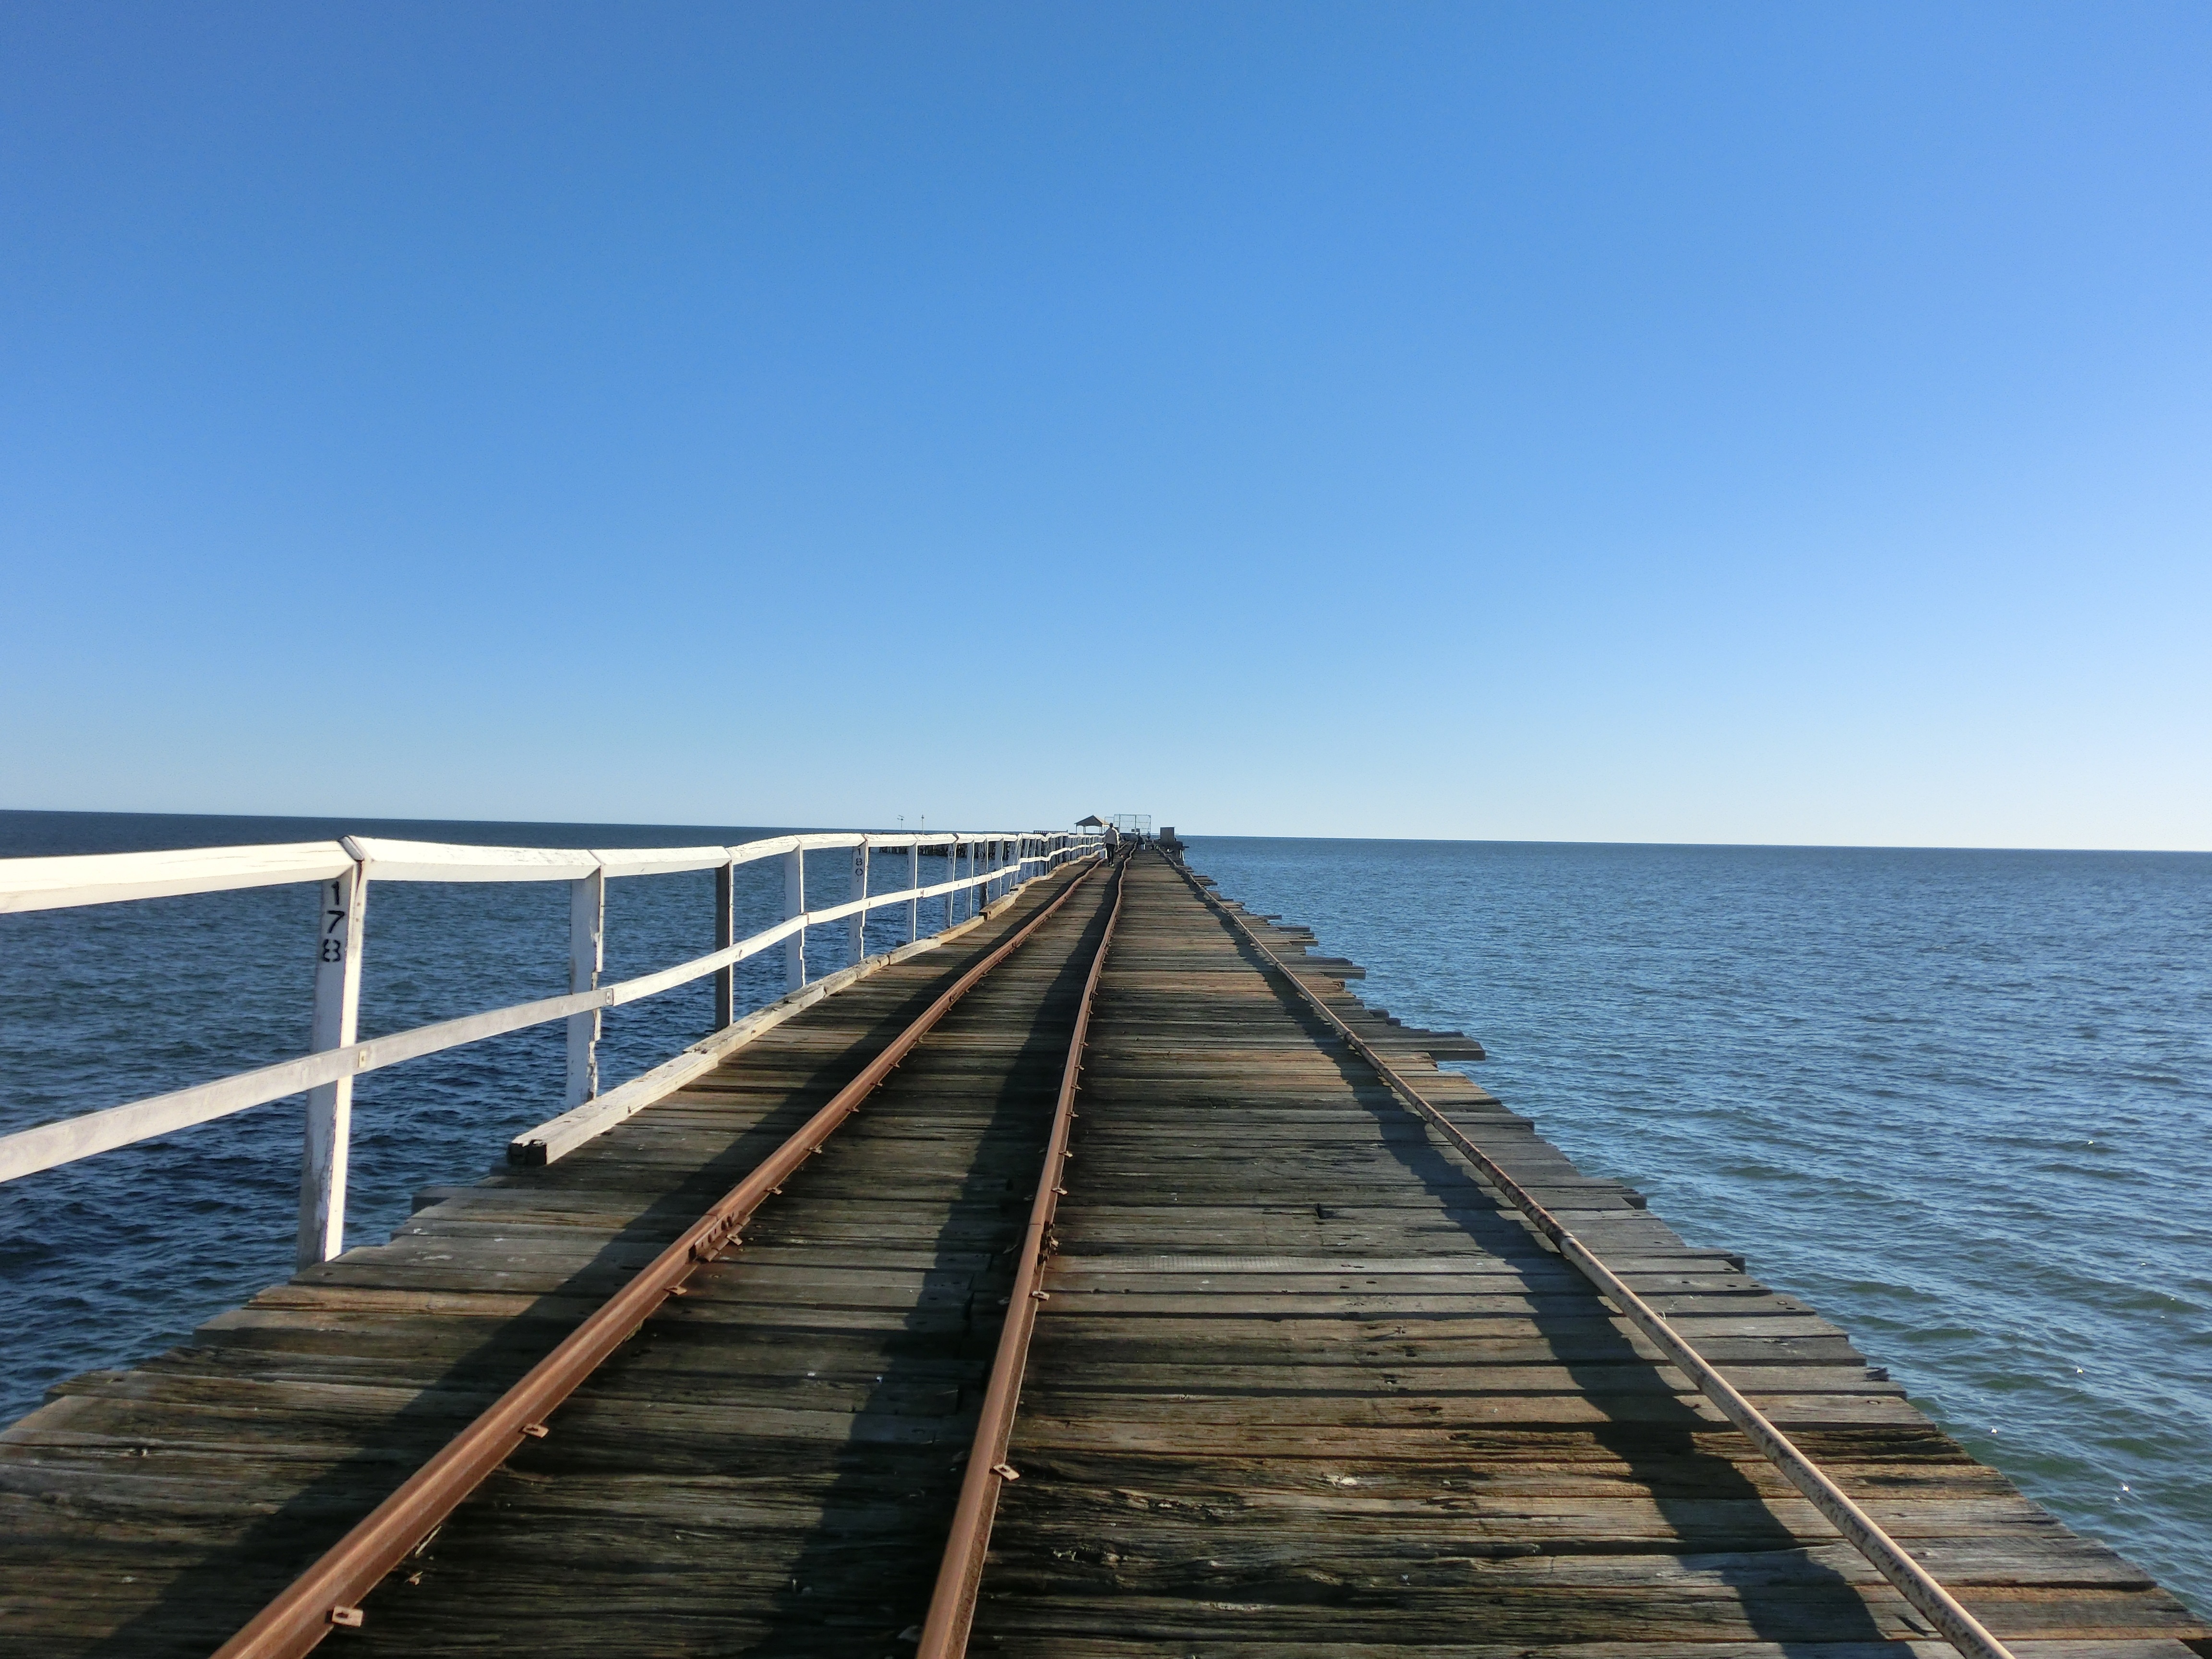
sea, coast, ocean, horizon, dock, boardwalk, bridge, shore, pier, walkway, vacation, vehicle, bay, australia, channel, breakwater, nonbuilding structure, one mile jet